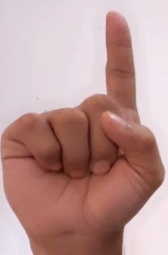
ASL sign: 1